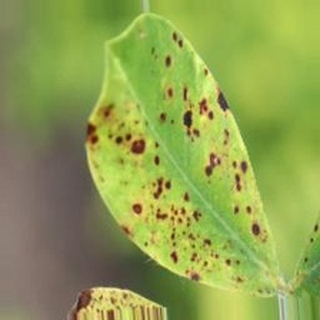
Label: groundnut_late_leaf_spot